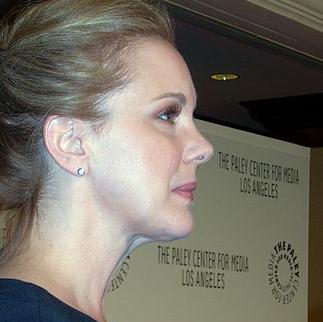
Age: 47